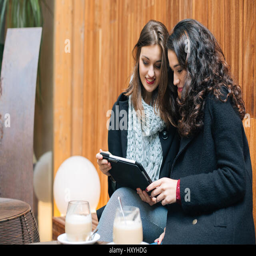
beautiful young women using a tablet while having a coffee in a cafe